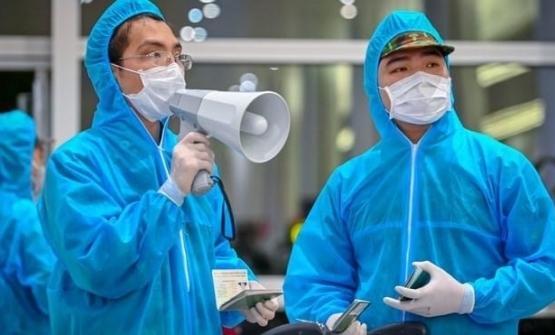
người đàn ông đứng bên trái đang cầm một cái loa phát thanh trên tay